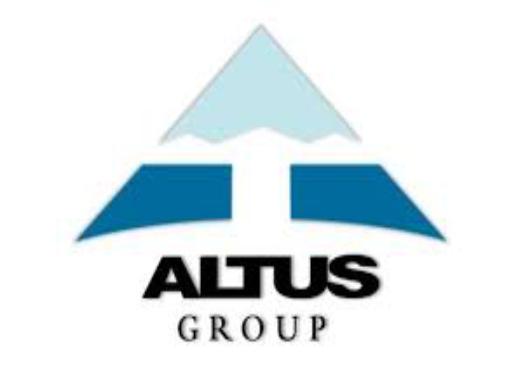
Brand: Altus
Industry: Others